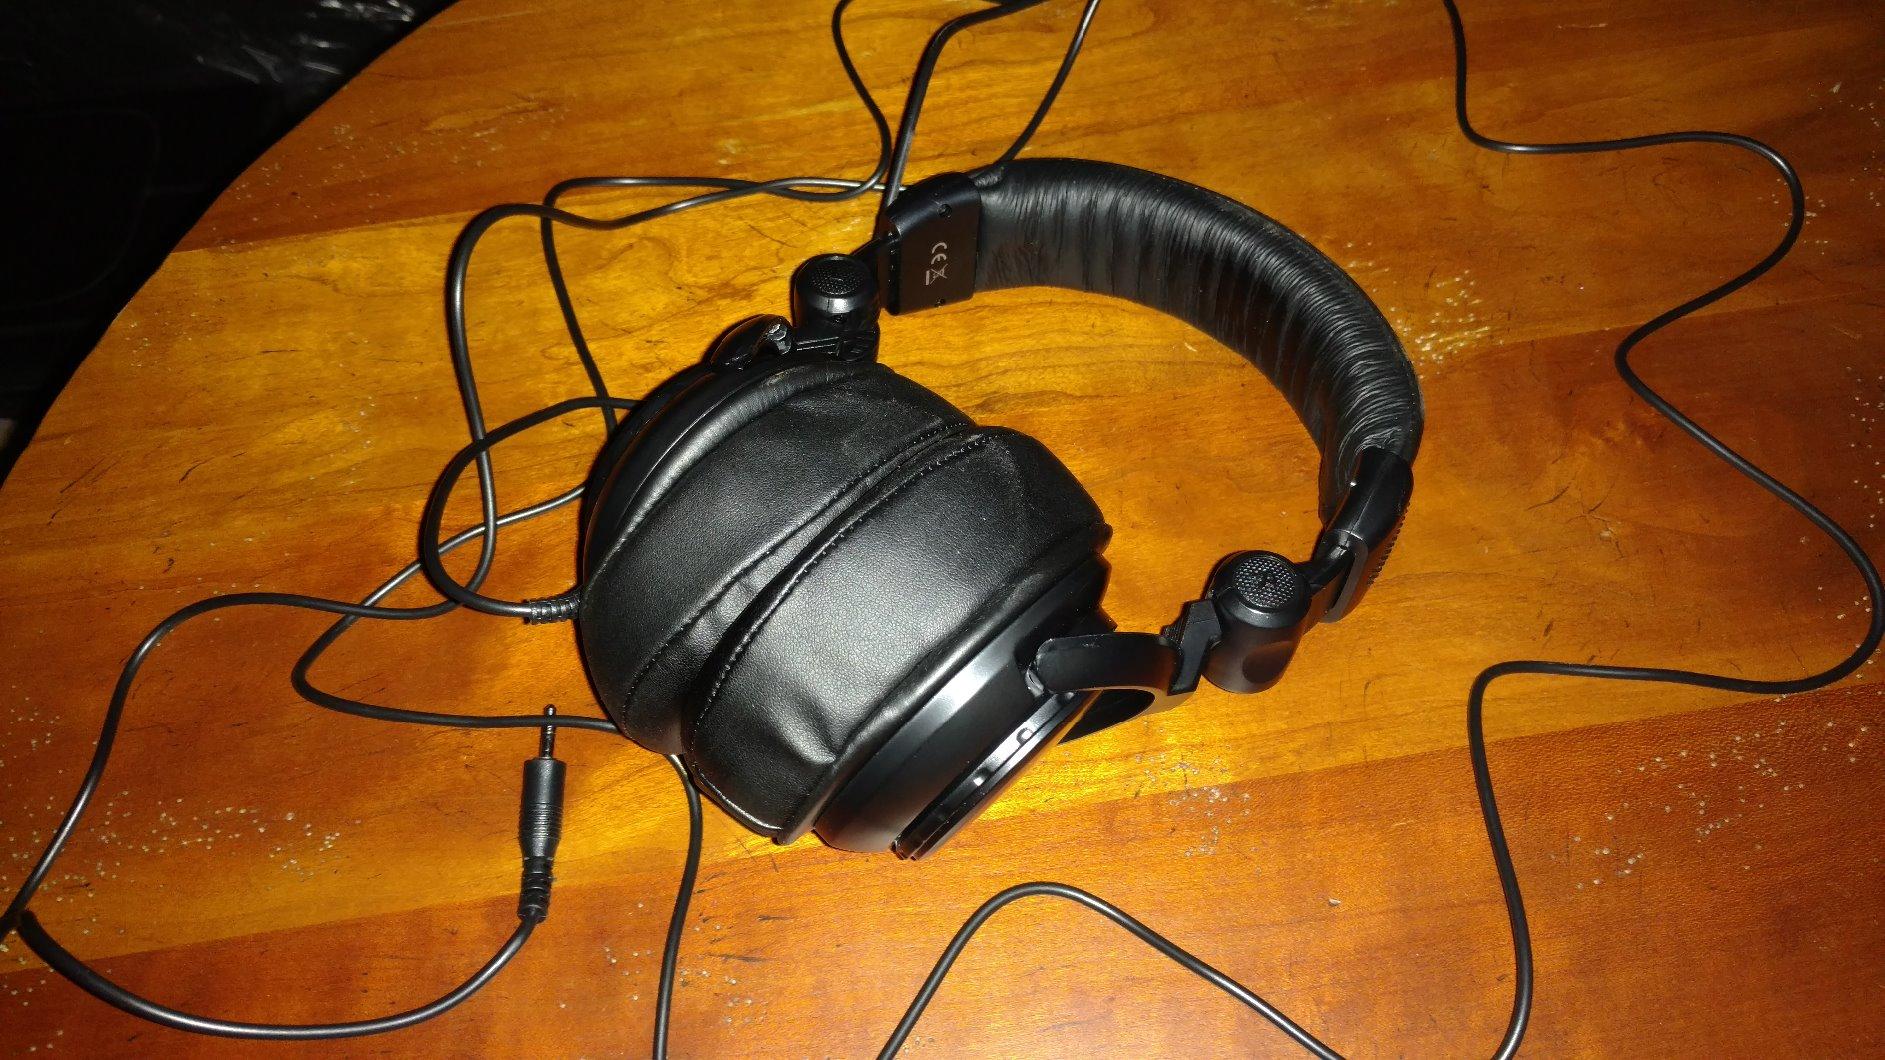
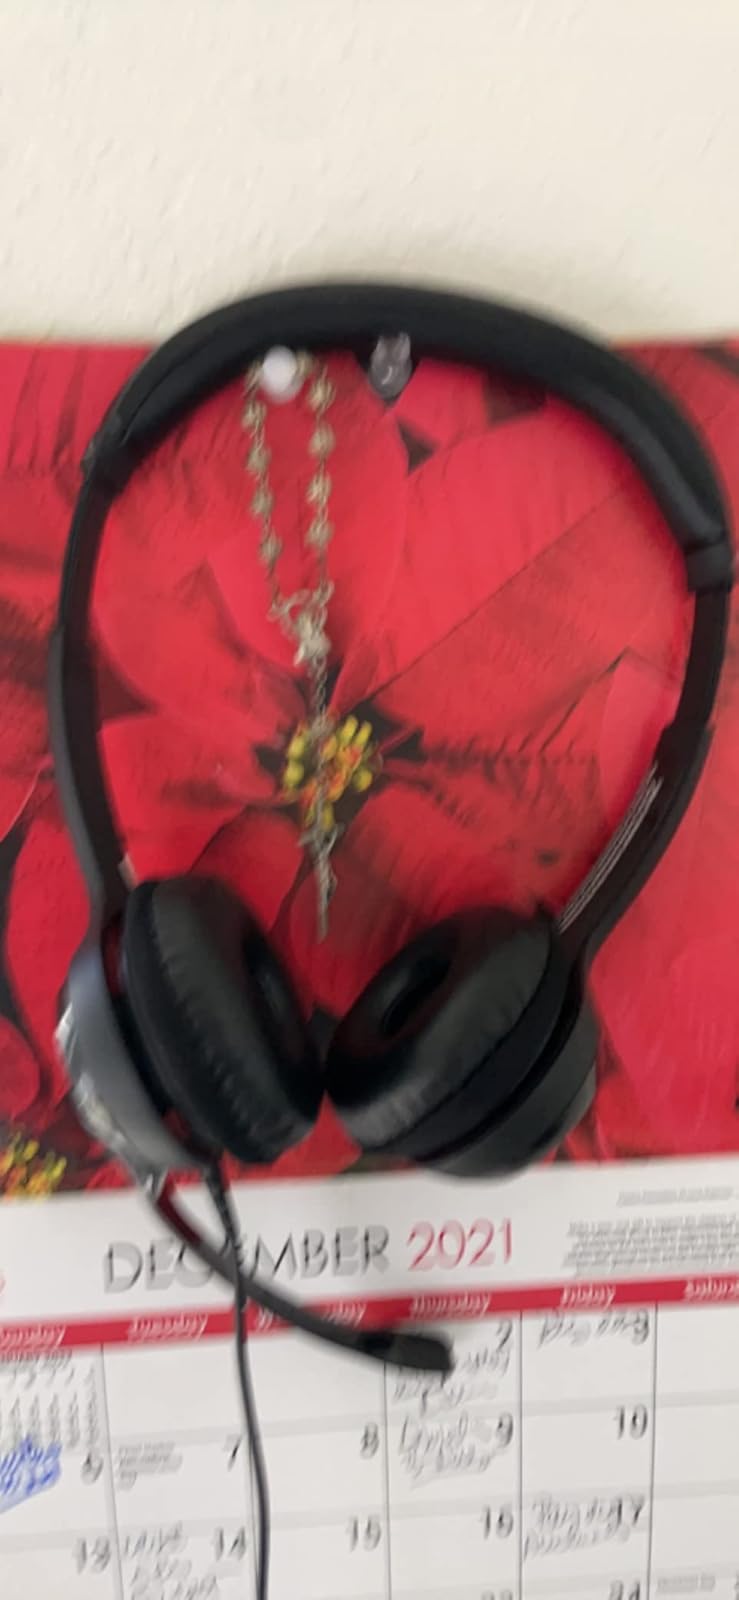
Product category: headphones
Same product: no